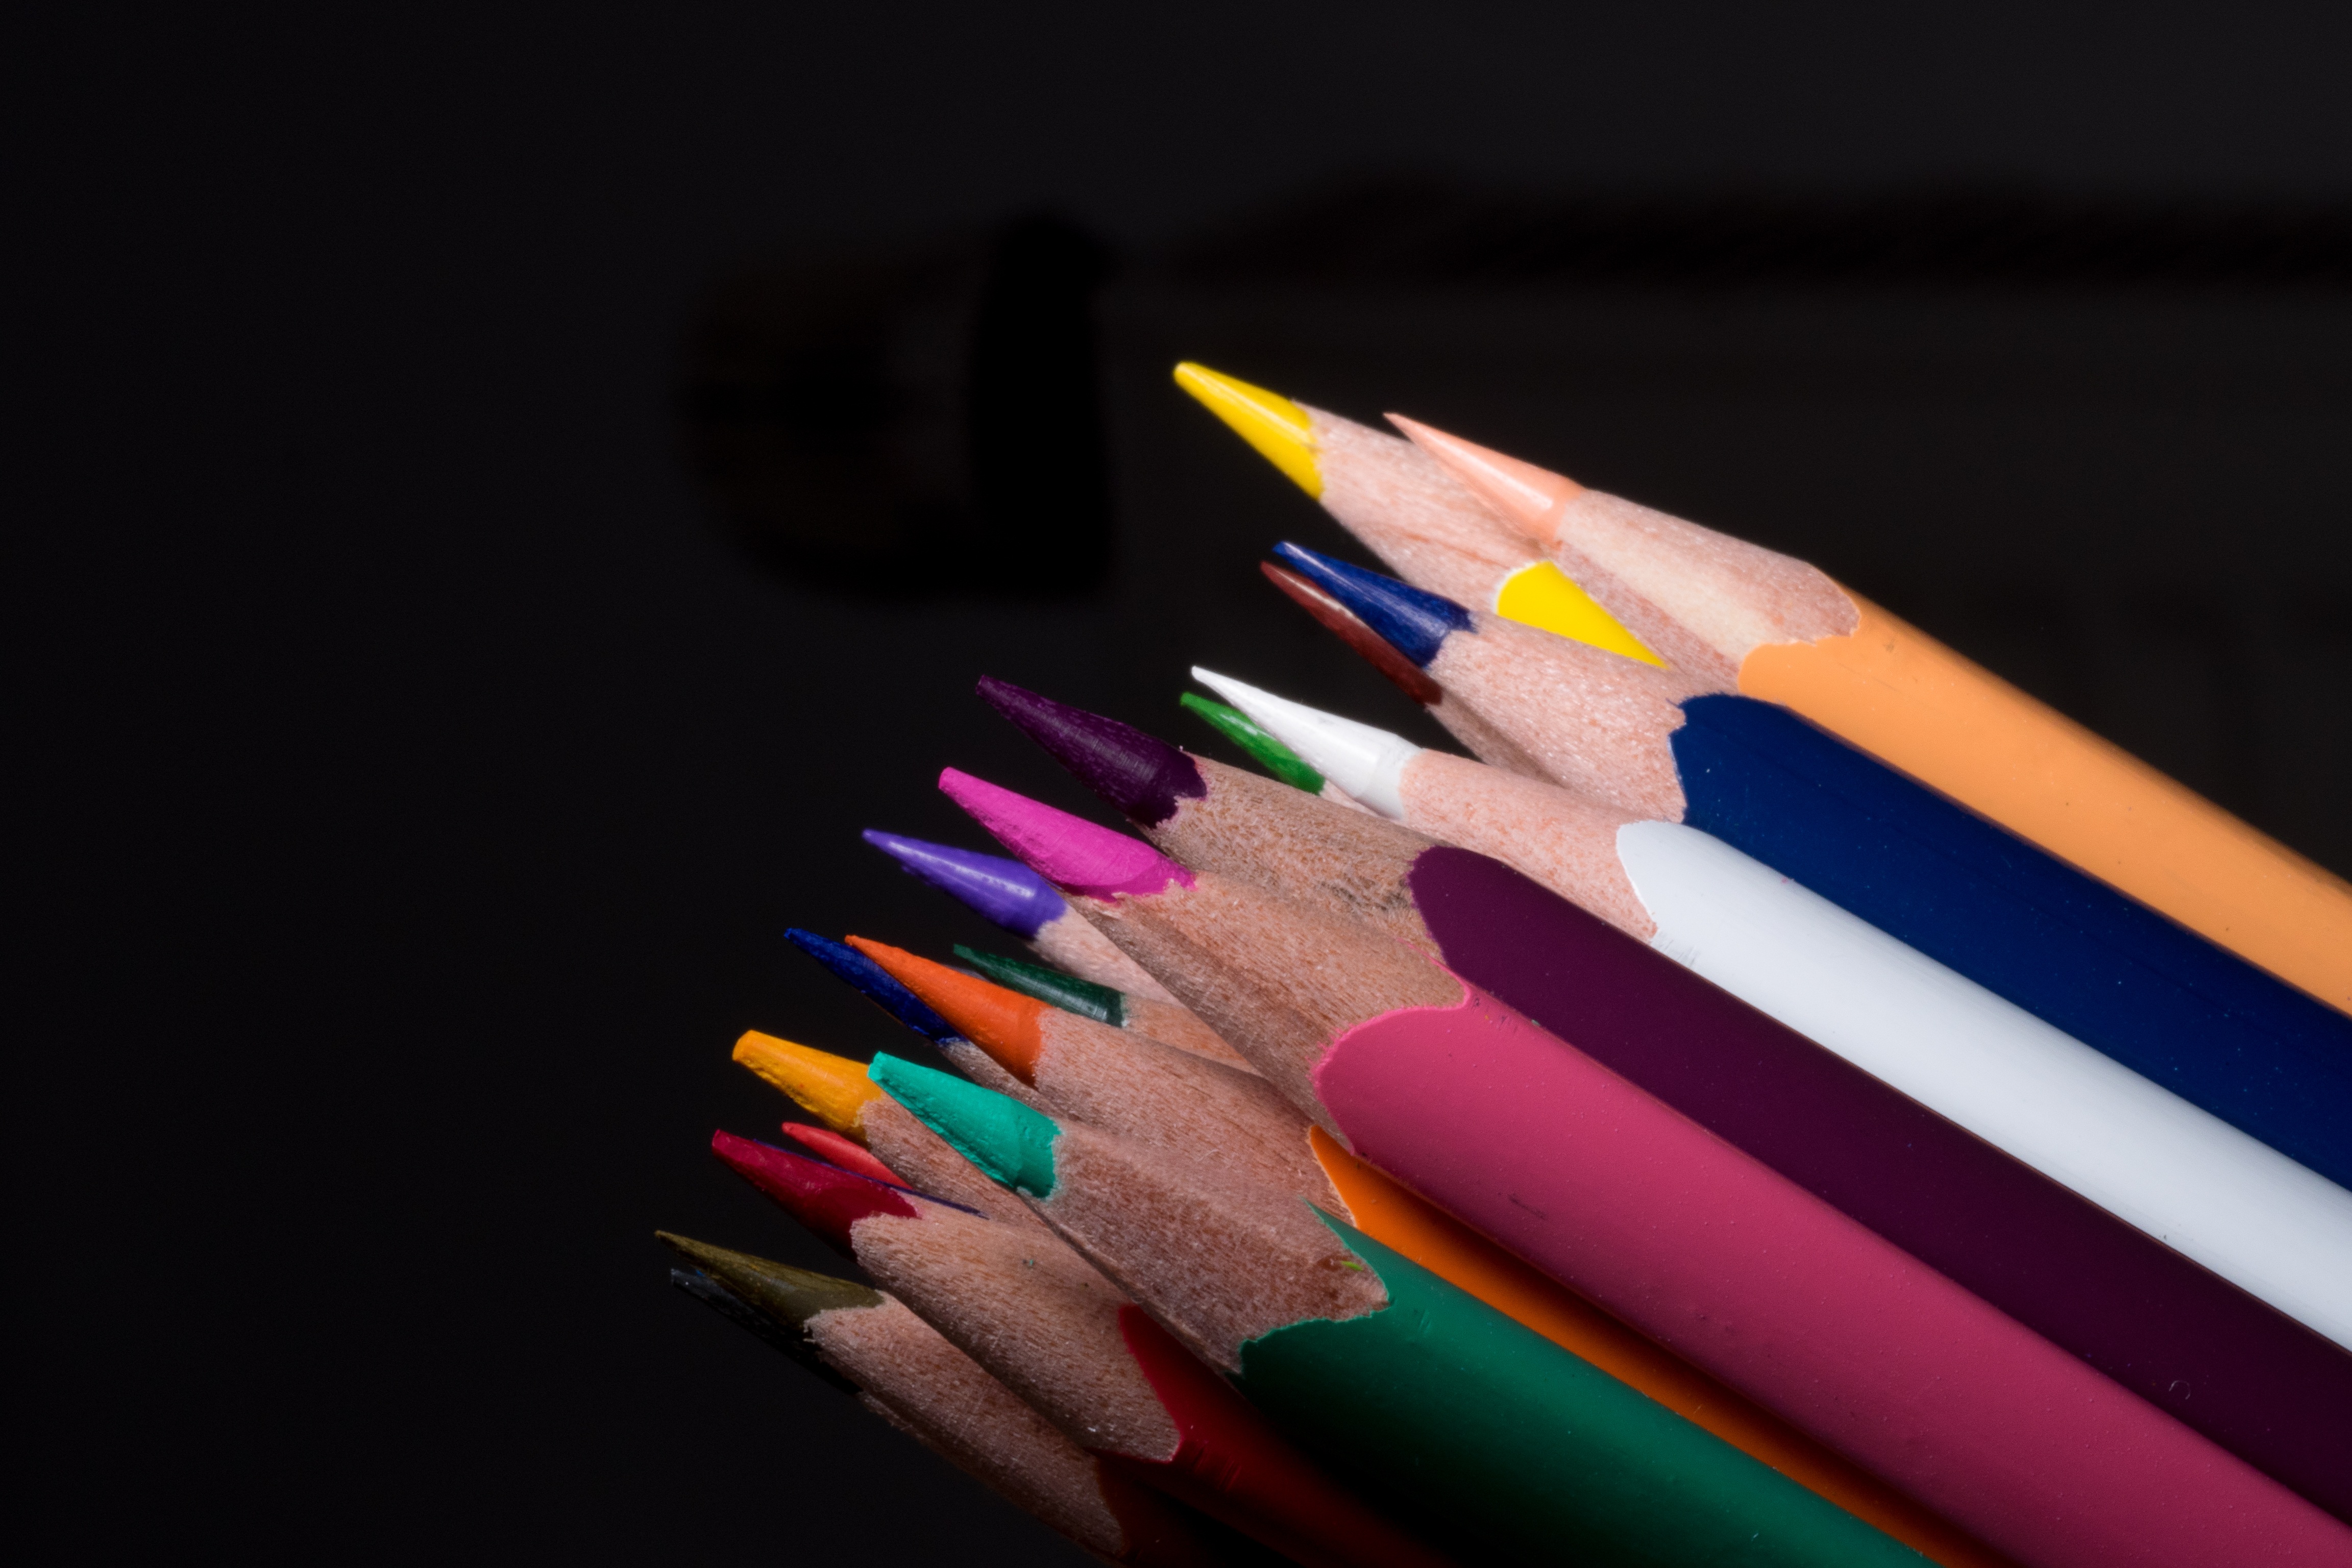
writing, hand, pencil, line, finger, color, macro, office, paint, colorful, yellow, close, nail, close up, children, pens, kindergarten, school, crayons, draw, leave, pointed, colored pencils, graphic design, colour pencils, wooden pegs, writing accessories, color series